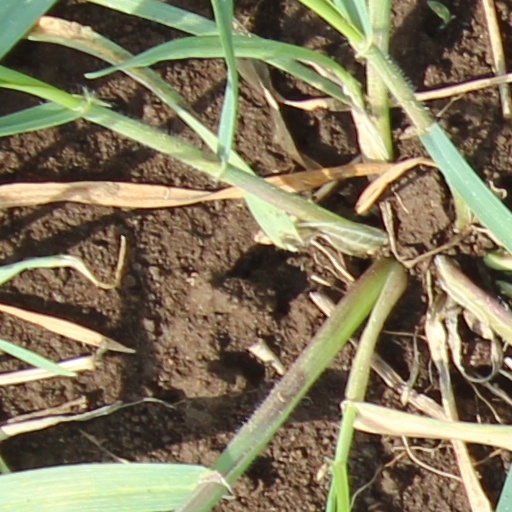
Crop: wheat